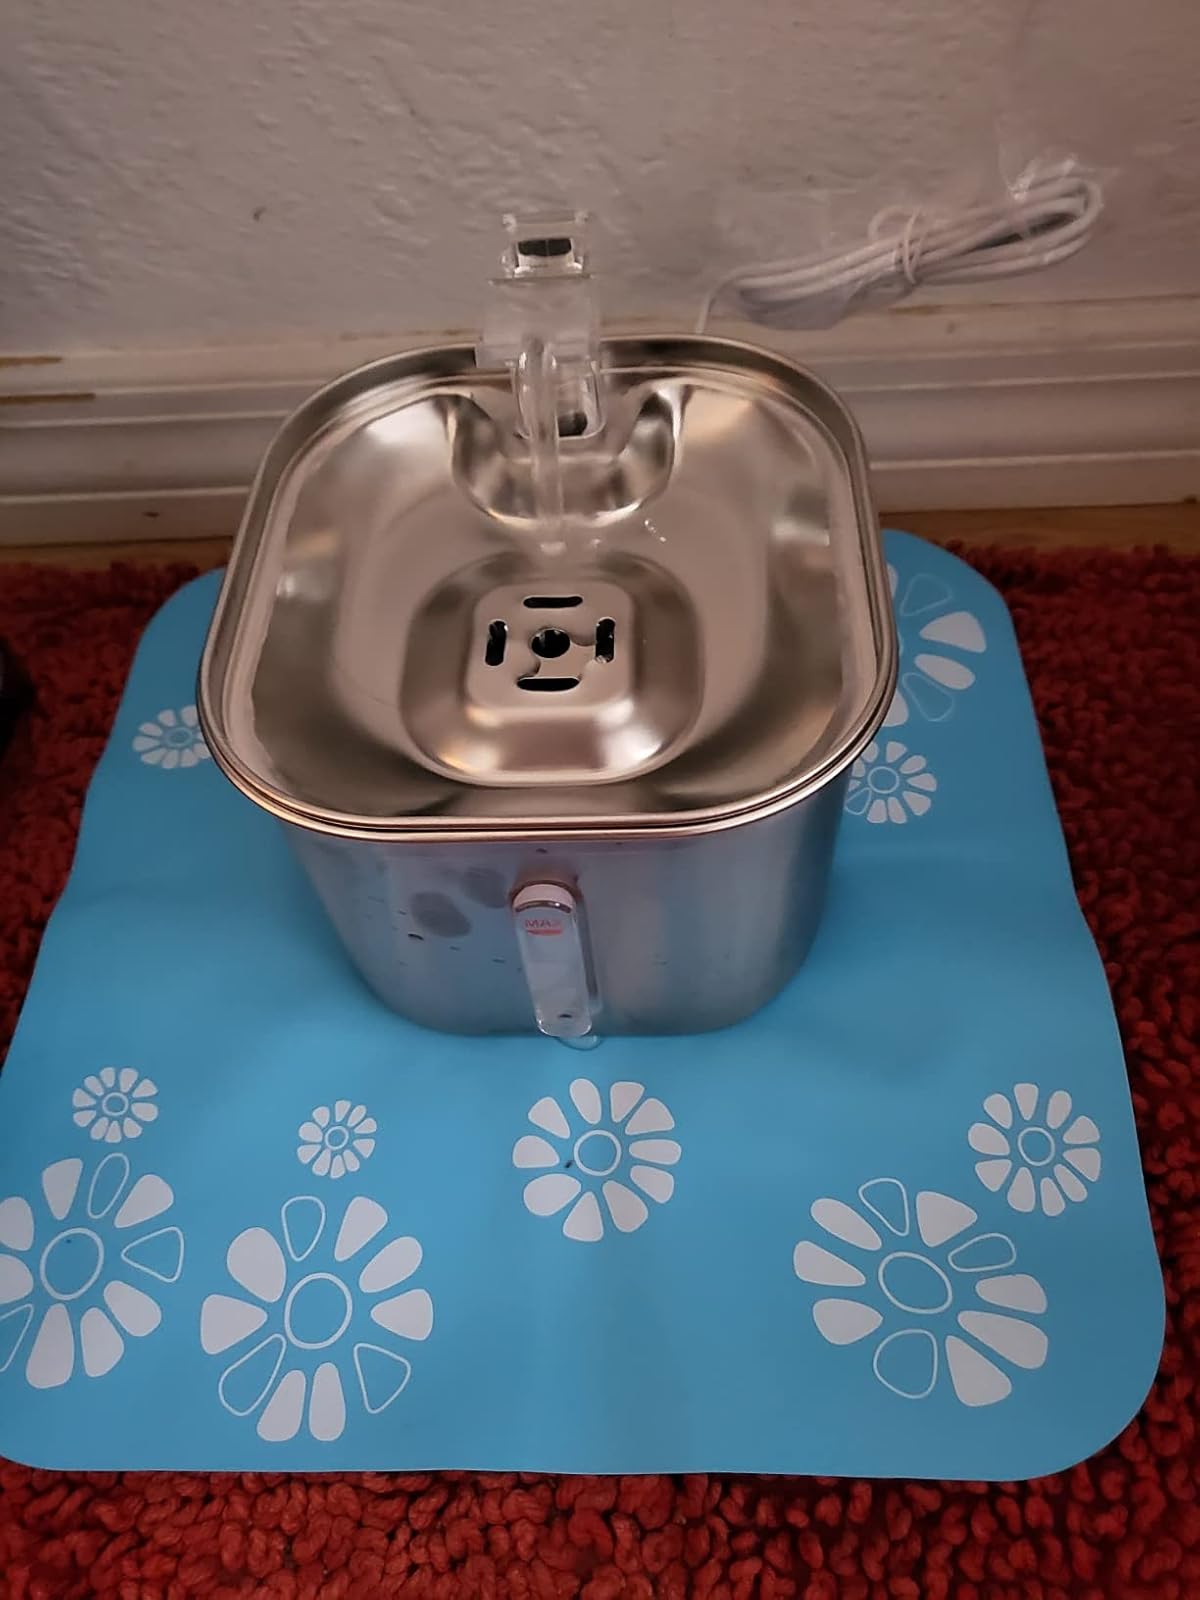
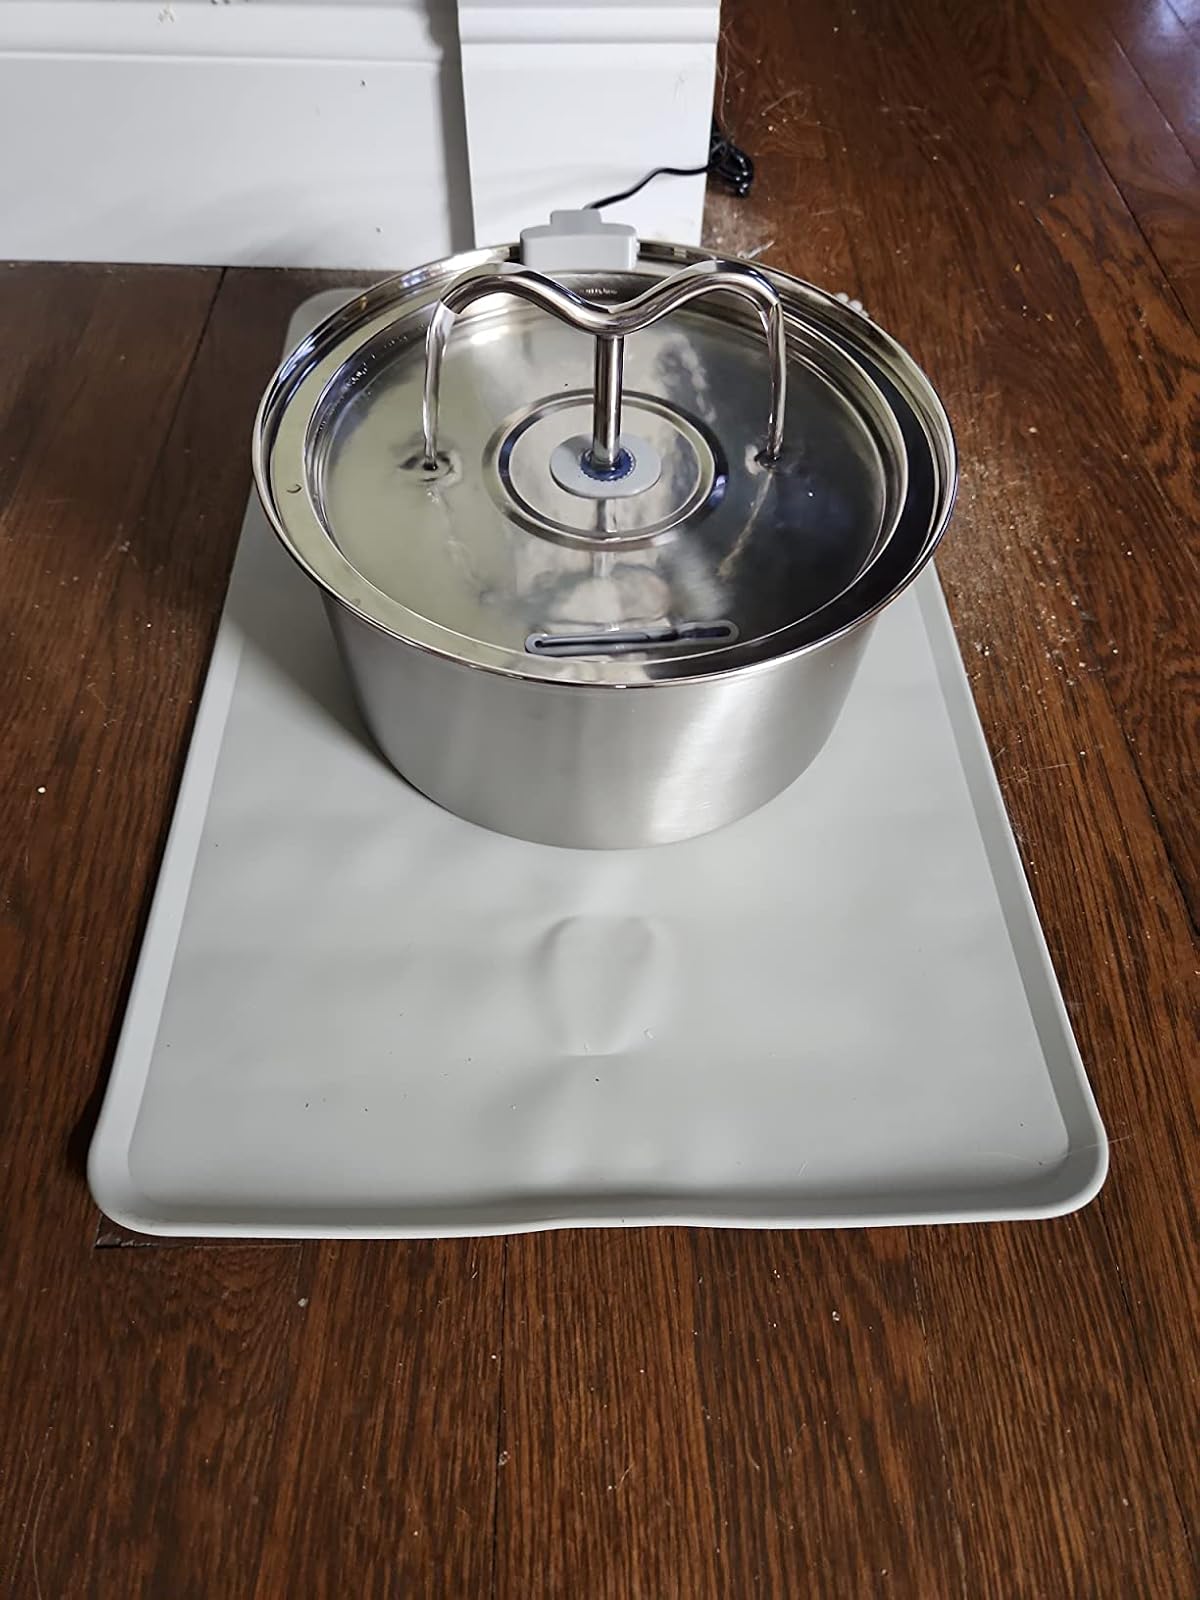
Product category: items_bowl
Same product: no